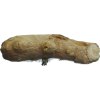
Label: ginger